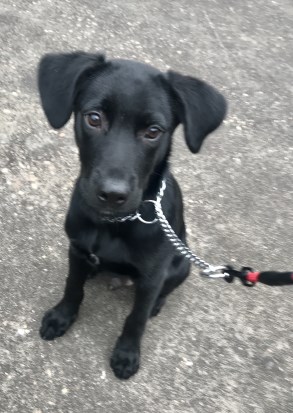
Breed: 3580-n000122-Labrador_retriever